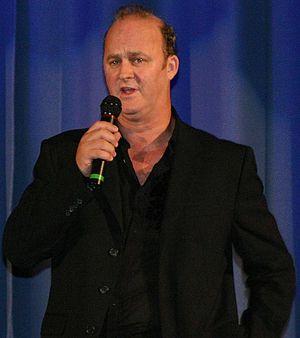
Timothy L. McInnerny, dit Tim McInnerny, est un acteur britannique, né le 18 septembre 1956 à Cheadle Hulme dans la banlieue de Manchester.